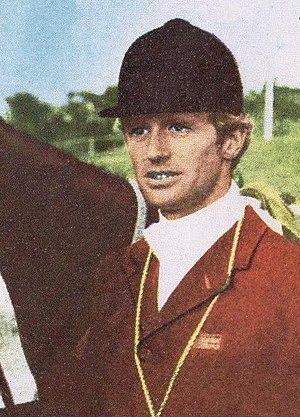
Richard John Hannay Meade, né le 4 décembre 1938 à Chepstow et mort le 8 janvier 2015 à West Littleton, est un cavalier britannique de concours complet, triple champion olympique de sa discipline.